Natal Government Railways Class N locomotives

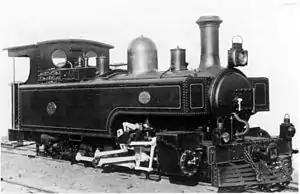
NGR Class N 4-6-2T of 1906

The Natal Government Railways Class N locomotives include three different narrow gauge locomotive types, all designated Class N.